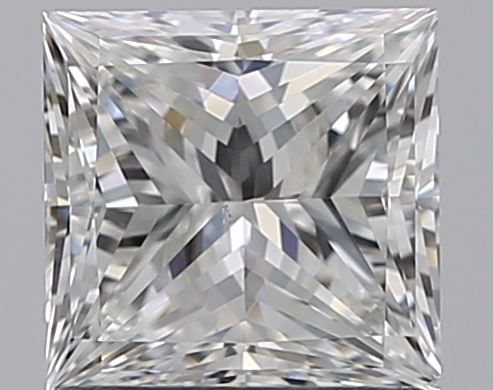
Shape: princess
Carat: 1
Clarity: VS2
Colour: F
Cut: EX
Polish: VG
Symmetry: VG
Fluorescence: N
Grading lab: GIA
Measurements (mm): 5.57 x 5.42 x 3.85